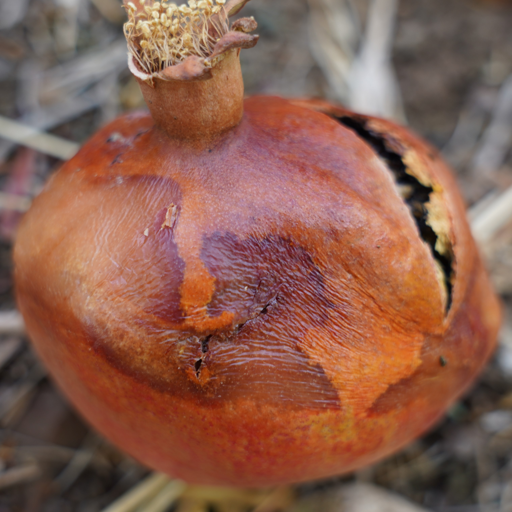
Label: Colletotrichum spp